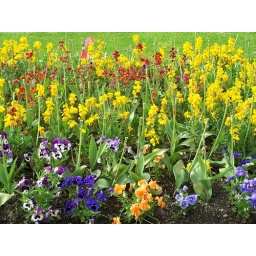
a flower bed located in Powerscourt Gardens in Ireland